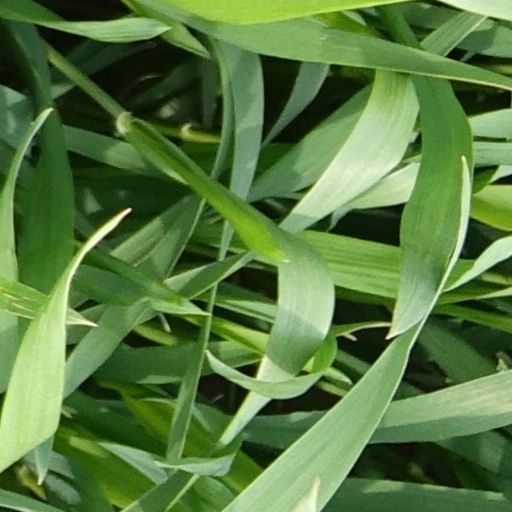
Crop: wheat